Scotland in the early modern period

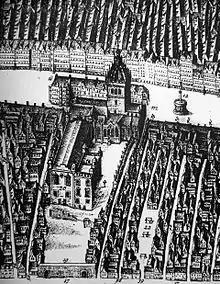
Parliament House, built by Charles I to house the Parliament of Scotland, pictured c. 1647.

There are almost no reliable sources with which to track the population of Scotland before the late seventeenth century. Estimates based on English records suggest that by the end of the Middle Ages, the Black Death and subsequent recurring outbreaks of the plague, may have caused the population of Scotland to fall as low as half a million people. Price inflation, which generally reflects growing demand for food, suggests that this probably expanded in the first half of the sixteenth century, levelling off after the famine of 1595, as prices were relatively stable in the early seventeenth century. Calculations based on Hearth Tax returns for 1691 indicate a population of 1,234,575. This level may have been seriously effected by the famines of the 1690s. The first reliable information available on national population is from the census conducted by the Reverend Alexander Webster in 1755, which showed the inhabitants of Scotland as 1,265,380 persons.